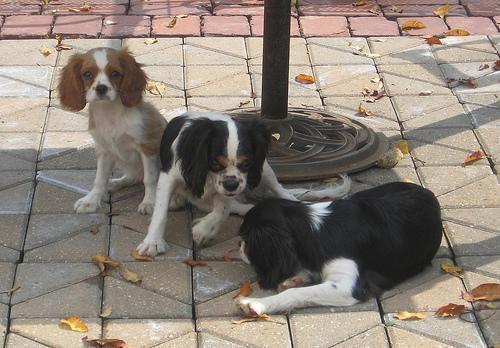
Blenheim_spaniel